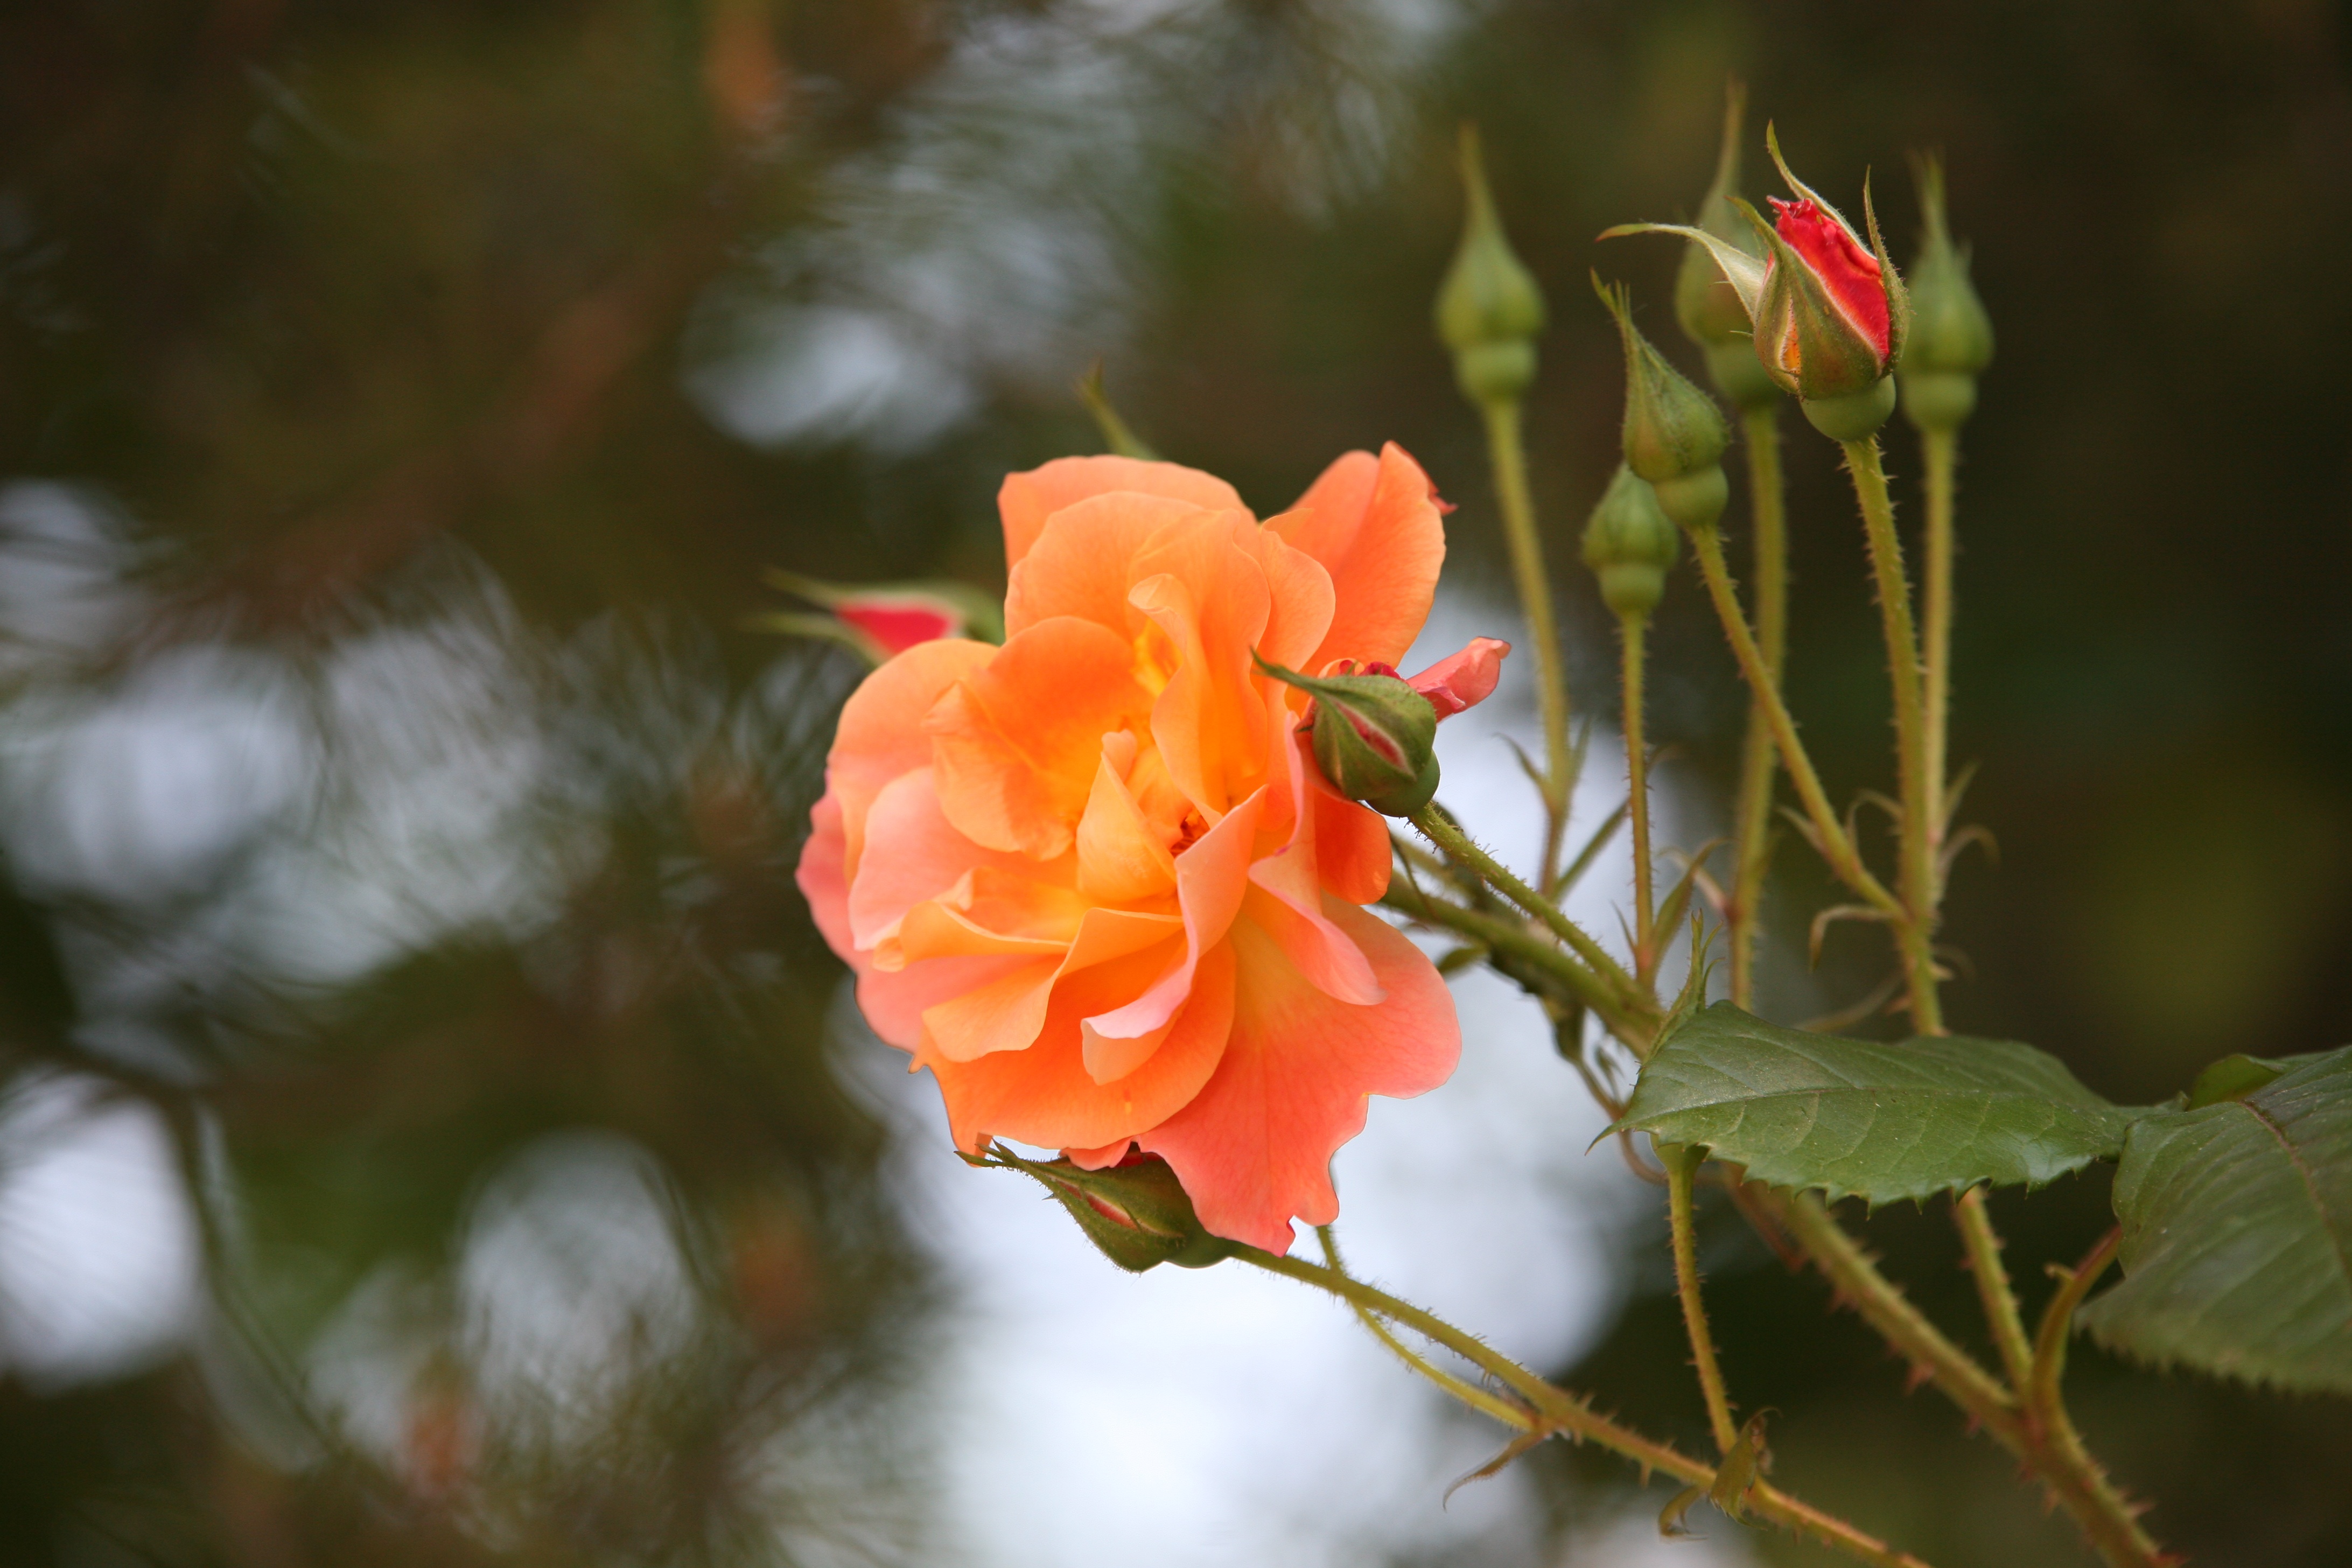
landscape, nature, blossom, plant, leaf, flower, petal, rose, orange, spring, botany, garden, flora, plants, flowers, shrub, pretty, macro photography, flowering plant, garden roses, rose family, rose vines, plant stem, land plant